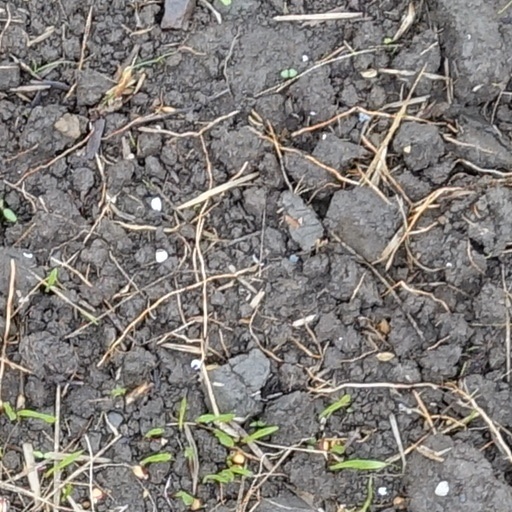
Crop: wheat